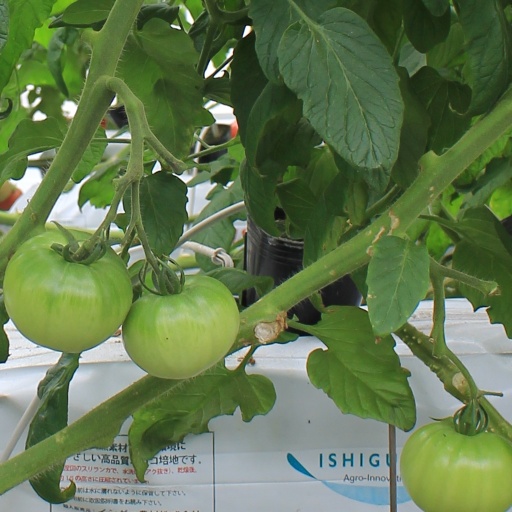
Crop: tomato